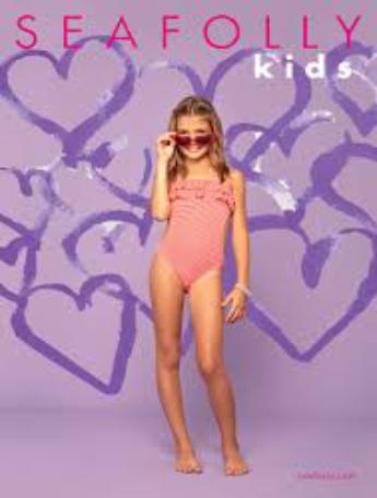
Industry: Clothes